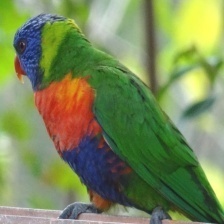
Species: RAINBOW LORIKEET
Scientific name: TRICHOGLOSSUS MOLUCCANUS
ImageNet parent category: lorikeet